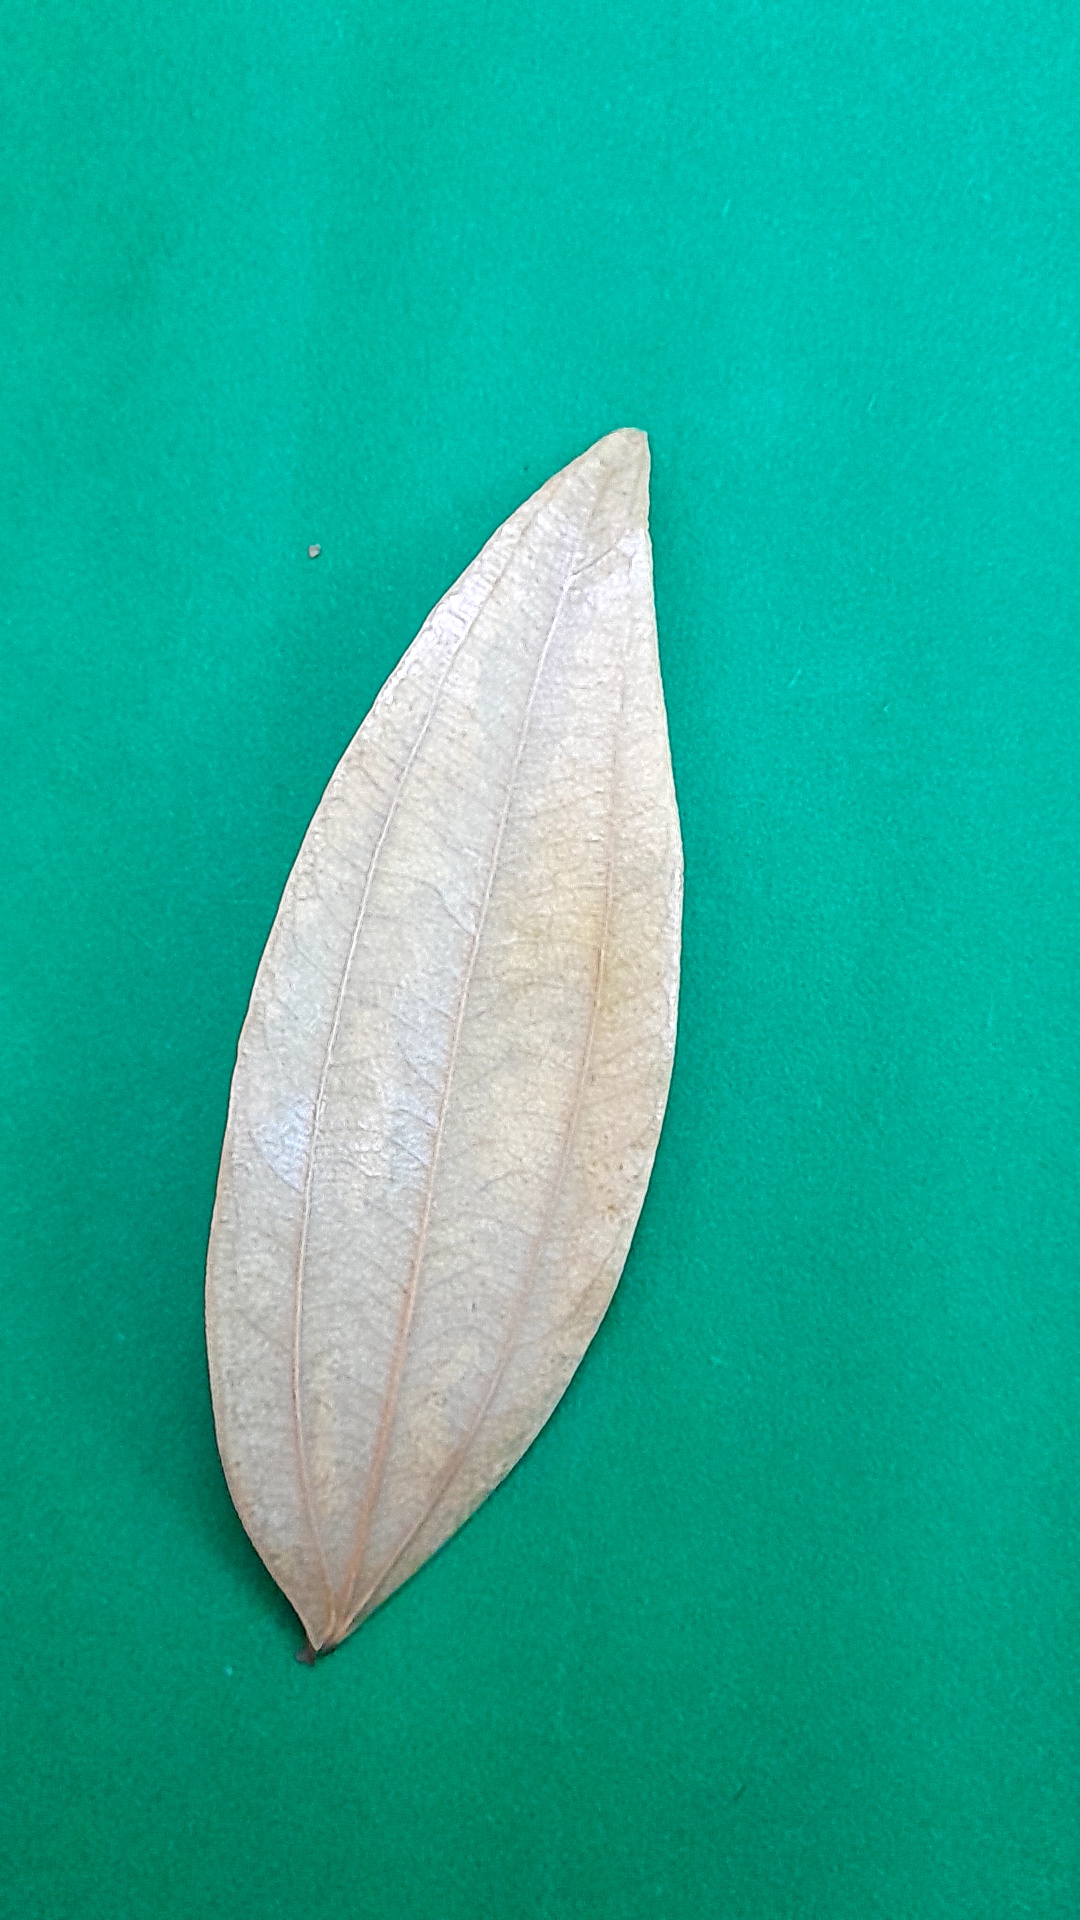
Label: Dry Leaf